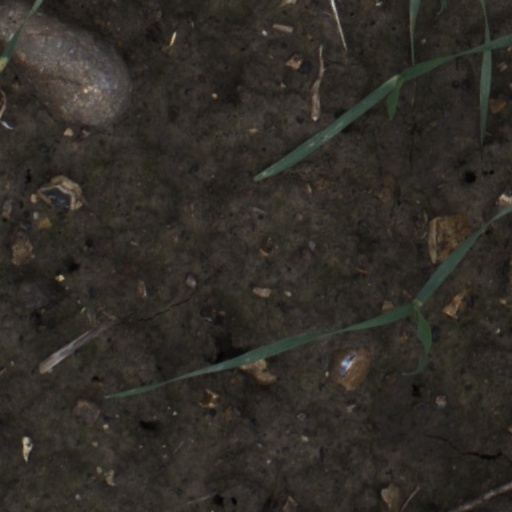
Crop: wheat